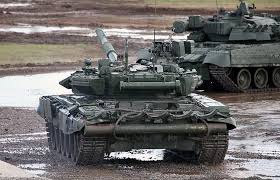
Label: Tank